Evan Longoria

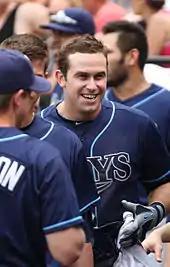
Longoria with his teammates

On August 21, 2020, at Oracle Park, in a 6–2 win over the Arizona Diamondbacks, Longoria hit his 300th career home run off of Robbie Ray with one out in the bottom of the third inning. He became the 150th player in Major League history to reach the milestone. In 2020, he batted .254/.297/.425 with 7 home runs and 28 RBIs in 193 at bats. He was 2nd among NL third basemen with a .984 fielding percentage.